Cleopatra (1963 film)

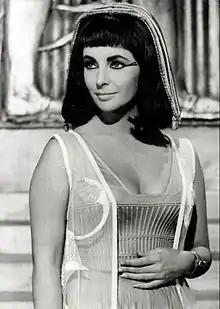
Taylor as Cleopatra

Walter Wanger had long desired to produce a biographical film about Cleopatra. As an undergraduate at Dartmouth College, he first read Théophile Gautier's fantasy novel "One of Cleopatra's Nights and Other Fantastic Romances" and then Thomas North's 1579 English translation of Plutarch's "Lives" and William Shakespeare's "Antony and Cleopatra". Wanger had envisioned Cleopatra as "the quintessence of youthful femininity, of womanliness and strength," but it was not until he watched Elizabeth Taylor in "A Place in the Sun" (1951) that he found his ideal candidate for the role. Around this time, Wanger had discovered through a private detective that his wife, Joan Bennett, was having an affair with her talent agent Jennings Lang. On the afternoon of December 13, 1951, Wanger shot Lang twice after having spotted him with Bennett in a parking lot near MCA. Lang survived, and Wanger, pleading insanity, served four months in prison at the Castaic Honor Farm, north of Los Angeles.